Question: Please indicate a possible affordance area of swing_golf_clubs that can be used for holding
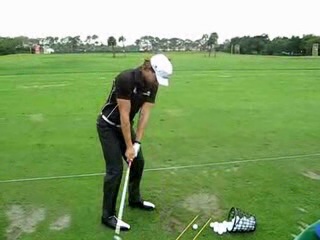
Answer: [119.337, 143.161, 139.58, 186.67]